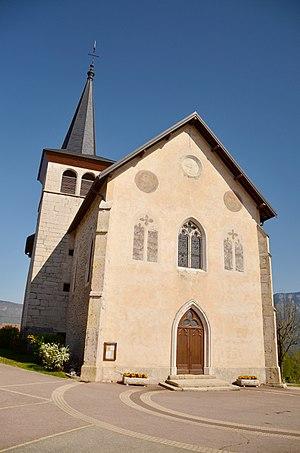
Eglise et place de Dullin centre
Dullin est une commune française située dans le département de la Savoie, en région Auvergne-Rhône-Alpes.